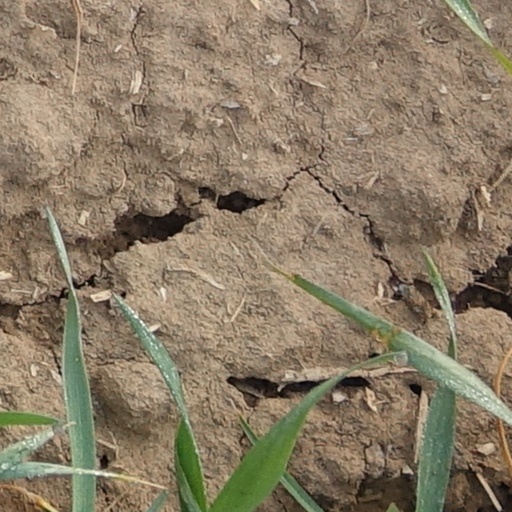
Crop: wheat